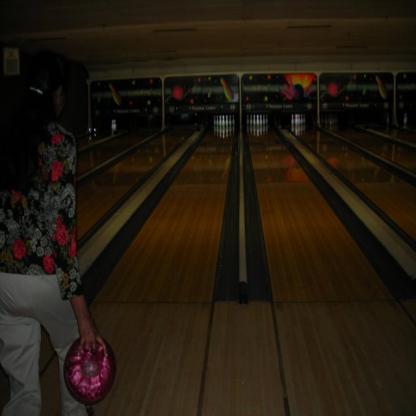
Scene: Indoor